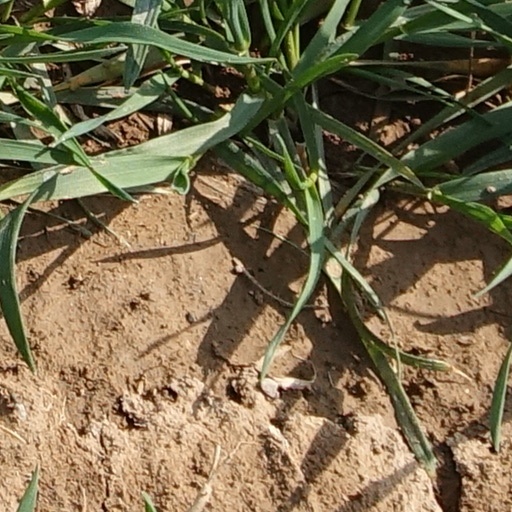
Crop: wheat